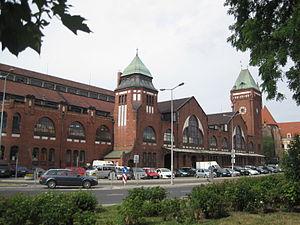
Le Marché couvert de Wrocław a été conçu par l'Allemand Richard Plüddemann et construit entre 1906-1908 sous le nom de Breslauer Markthalle N° 1, lorsque la ville faisait partie de l'Allemagne.